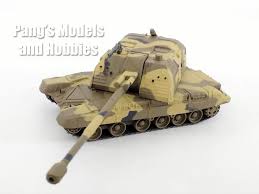
Label: Self Propelled Artillery